Sophiatown

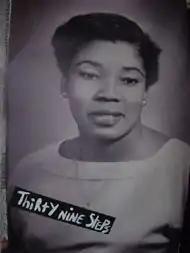
Phyllis Peterson of 39 Steps in Good Street

Good Street was significant in the life of Sophiatown. It was described as a "Street of Shebeens". The writer Can Themba's house, called the House of Truth, was on Good Street, as well as Fatty Phyllis Peterson's 39 Steps. To get to the 39 Steps, one had to walk up a flight of steps, which looked by all accounts very dingy. One was then met by Fatty, who sold about every type of drink: whisky, brandy, gin, beer, wine, etc. Sometimes she even supplied cigars. Good Street was also renowned for its Indian, Chinese and Jewish shops, and for being a street of criminals and gangsters.